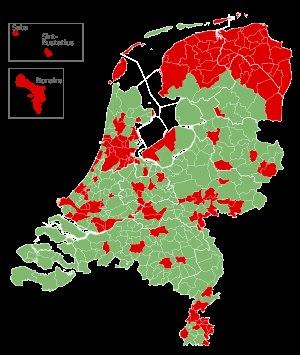
L'Algemene Inlichtingen- en Veiligheidsdienst est le service de renseignement extérieur des Pays-Bas, créé en 2002 et placé sous le contrôle du ministre des Affaires intérieures et des Relations au sein du Royaume. Il est dirigé par Dick Schoof depuis 2018, ancien haut fonctionnaire chargé des affaires liées au terrorisme au ministère de la Justice et de la Sécurité.